Shoong!

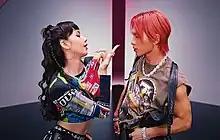
A scene in the performance video of Taeyang and Lisa dancing together.

An accompanying performance video for the song was uploaded to The Black Label's official YouTube channel in conjunction with the release of the extended play. It was preceded by a 17-second long teaser released two days earlier on April 23. In the video, Taeyang and Lisa perform the song’s choreography on a futuristic set with pink and orange neon lights. The choreography for the song was done by Bailey Sok, who also did "Vibe." Upon release, the performance video topped YouTube's trending worldwide chart and exceeded 10 million views in 15 hours, more than doubling the views achieved by the album's title track "Seed."